Deyan Ranko Brashich

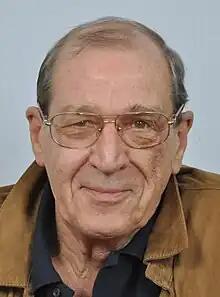
Brashich in 2013

Deyan Ranko Brashich (16 September 1940 – 30 August 2019) was a Serbian-American attorney, author, and columnist.